Gems of Divine Mysteries

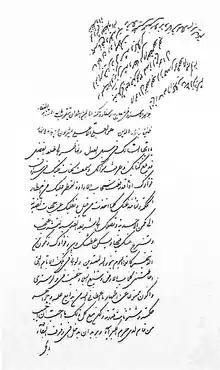
First page of the Javáhiru'l-Asrár, with an added note in Baháʼu'lláh's handwriting

Baháʼu'lláh himself states that he took "the opportunity provided by" the question "to elaborate on a number of subjects". The introduction of the published English translation lists some of these topics, some of which are: "rejection of the Prophets of the past," "danger of a literal reading of scripture," "the meaning of the signs and portents of the Bible concerning the advent of the new Manifestation," "the continuity of divine revelation," "intimations of Baháʼu'lláh's approaching declaration," and the significance or meanings of terms such as "Day of Judgement" and "the Resurrection."